History of Galveston, Texas

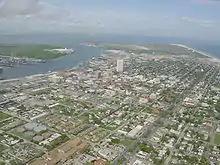
Downtown Galveston as viewed from the air.

The history of Galveston, Texas, begins with the archaeological record of Native Americans who used the island. The first European settlements on the island were constructed by the Spanish from New Spain around 1816. The Port of Galveston was established in 1825 by the Congress of Mexico following its successful revolution from Spain. The city served as the main port for the Texas Navy during the Texas Revolution. Galveston was founded in 1836 by Michel Menard, Samuel May Williams, and Thomas F. McKinney, and briefly served as the capital of the Republic of Texas. The Battle of Galveston was fought in Galveston Bay during the American Civil War when Confederate forces under Major General John B. Magruder attacked and expelled occupying Union troops from the city.